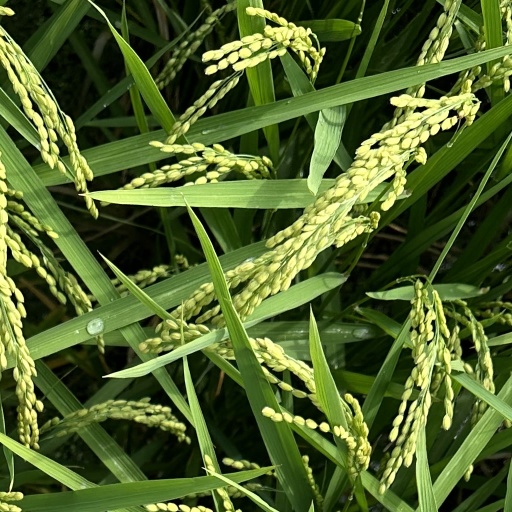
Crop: rice